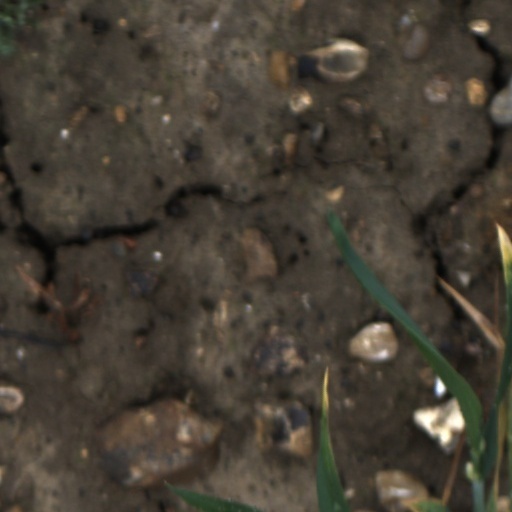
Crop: wheat